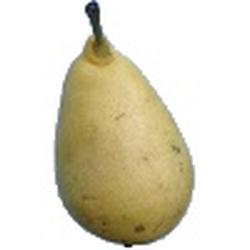
Label: Pear